2007 World Series

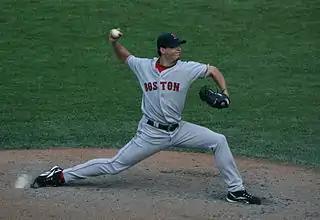

The Red Sox cruised to a blowout win in Game 1 behind ALCS MVP Josh Beckett, who struck out nine batters, including the first four he faced, over seven innings en route to his fourth win of the 2007 postseason. Mike Timlin and Éric Gagné pitched a perfect eighth and ninth, respectively.